Raymond (Animal Crossing)

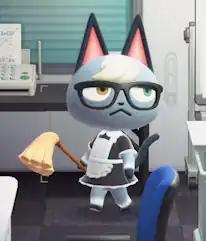
Raymond's willingness to wear a maid outfit contributed to his popularity, particularly with the LGBT community

Raymond has received multiple pieces of official merchandise, including as part of sets of "Animal Crossing" character stickers and magnets. He has also been included in a set of dolls and plushes, including the Flocky Doll set and All Star Collection. While an Amiibo card of Raymond was not initially available, one was included in a later set of "Animal Crossing" Amiibo cards. Following the announcement of "Animal Crossing" Lego sets, a Raymond minifigure became a popular request among fans.